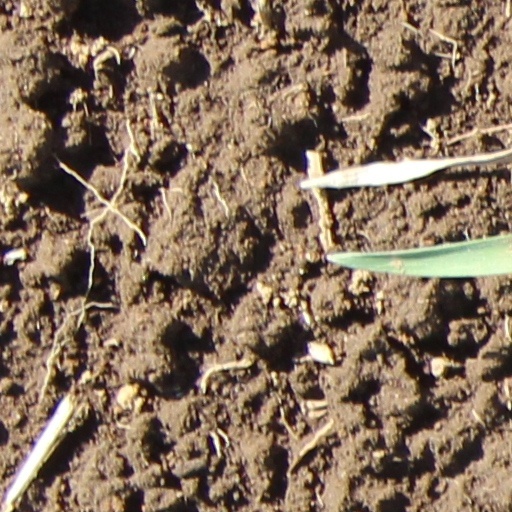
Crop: wheat